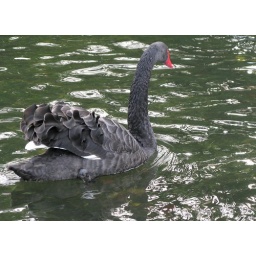
I tried so hard to capture this black swan. Every time I got him he dived under the water !